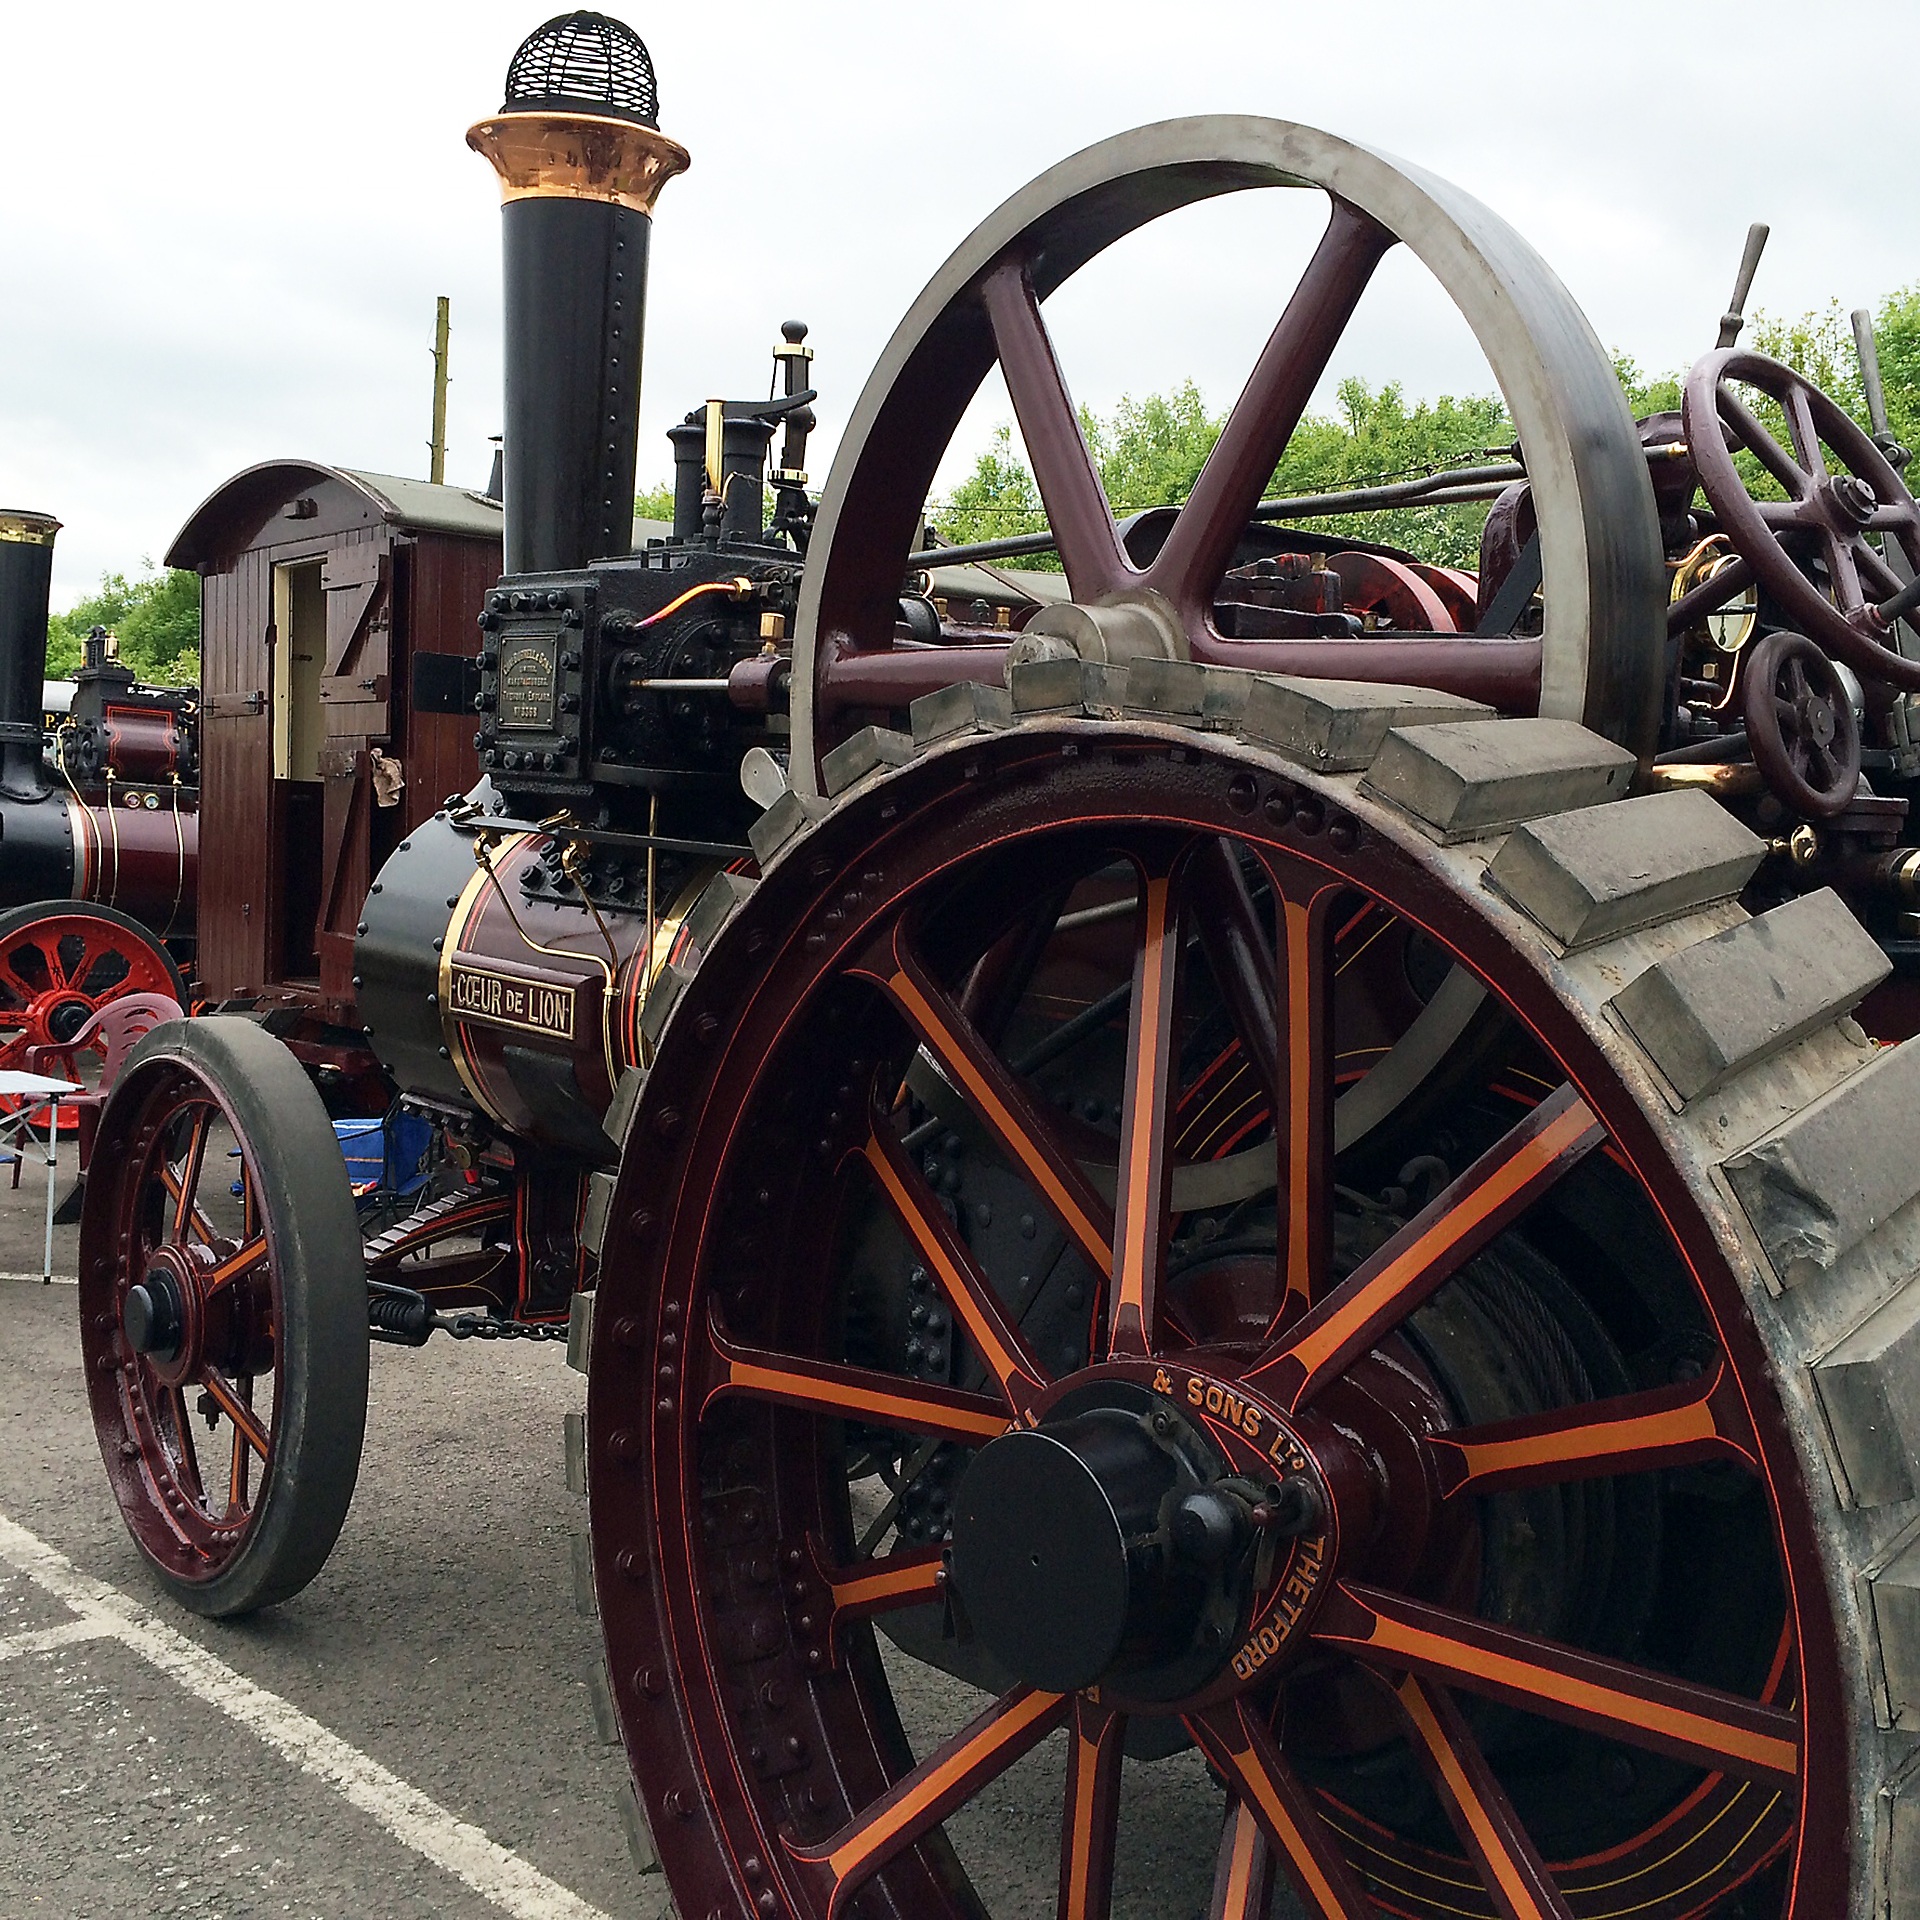
tractor, antique, wheel, steam, old, vehicle, industrial, machine, engine, rim, steam engine, cannon, pressure, auto part, aircraft engine, automotive engine part